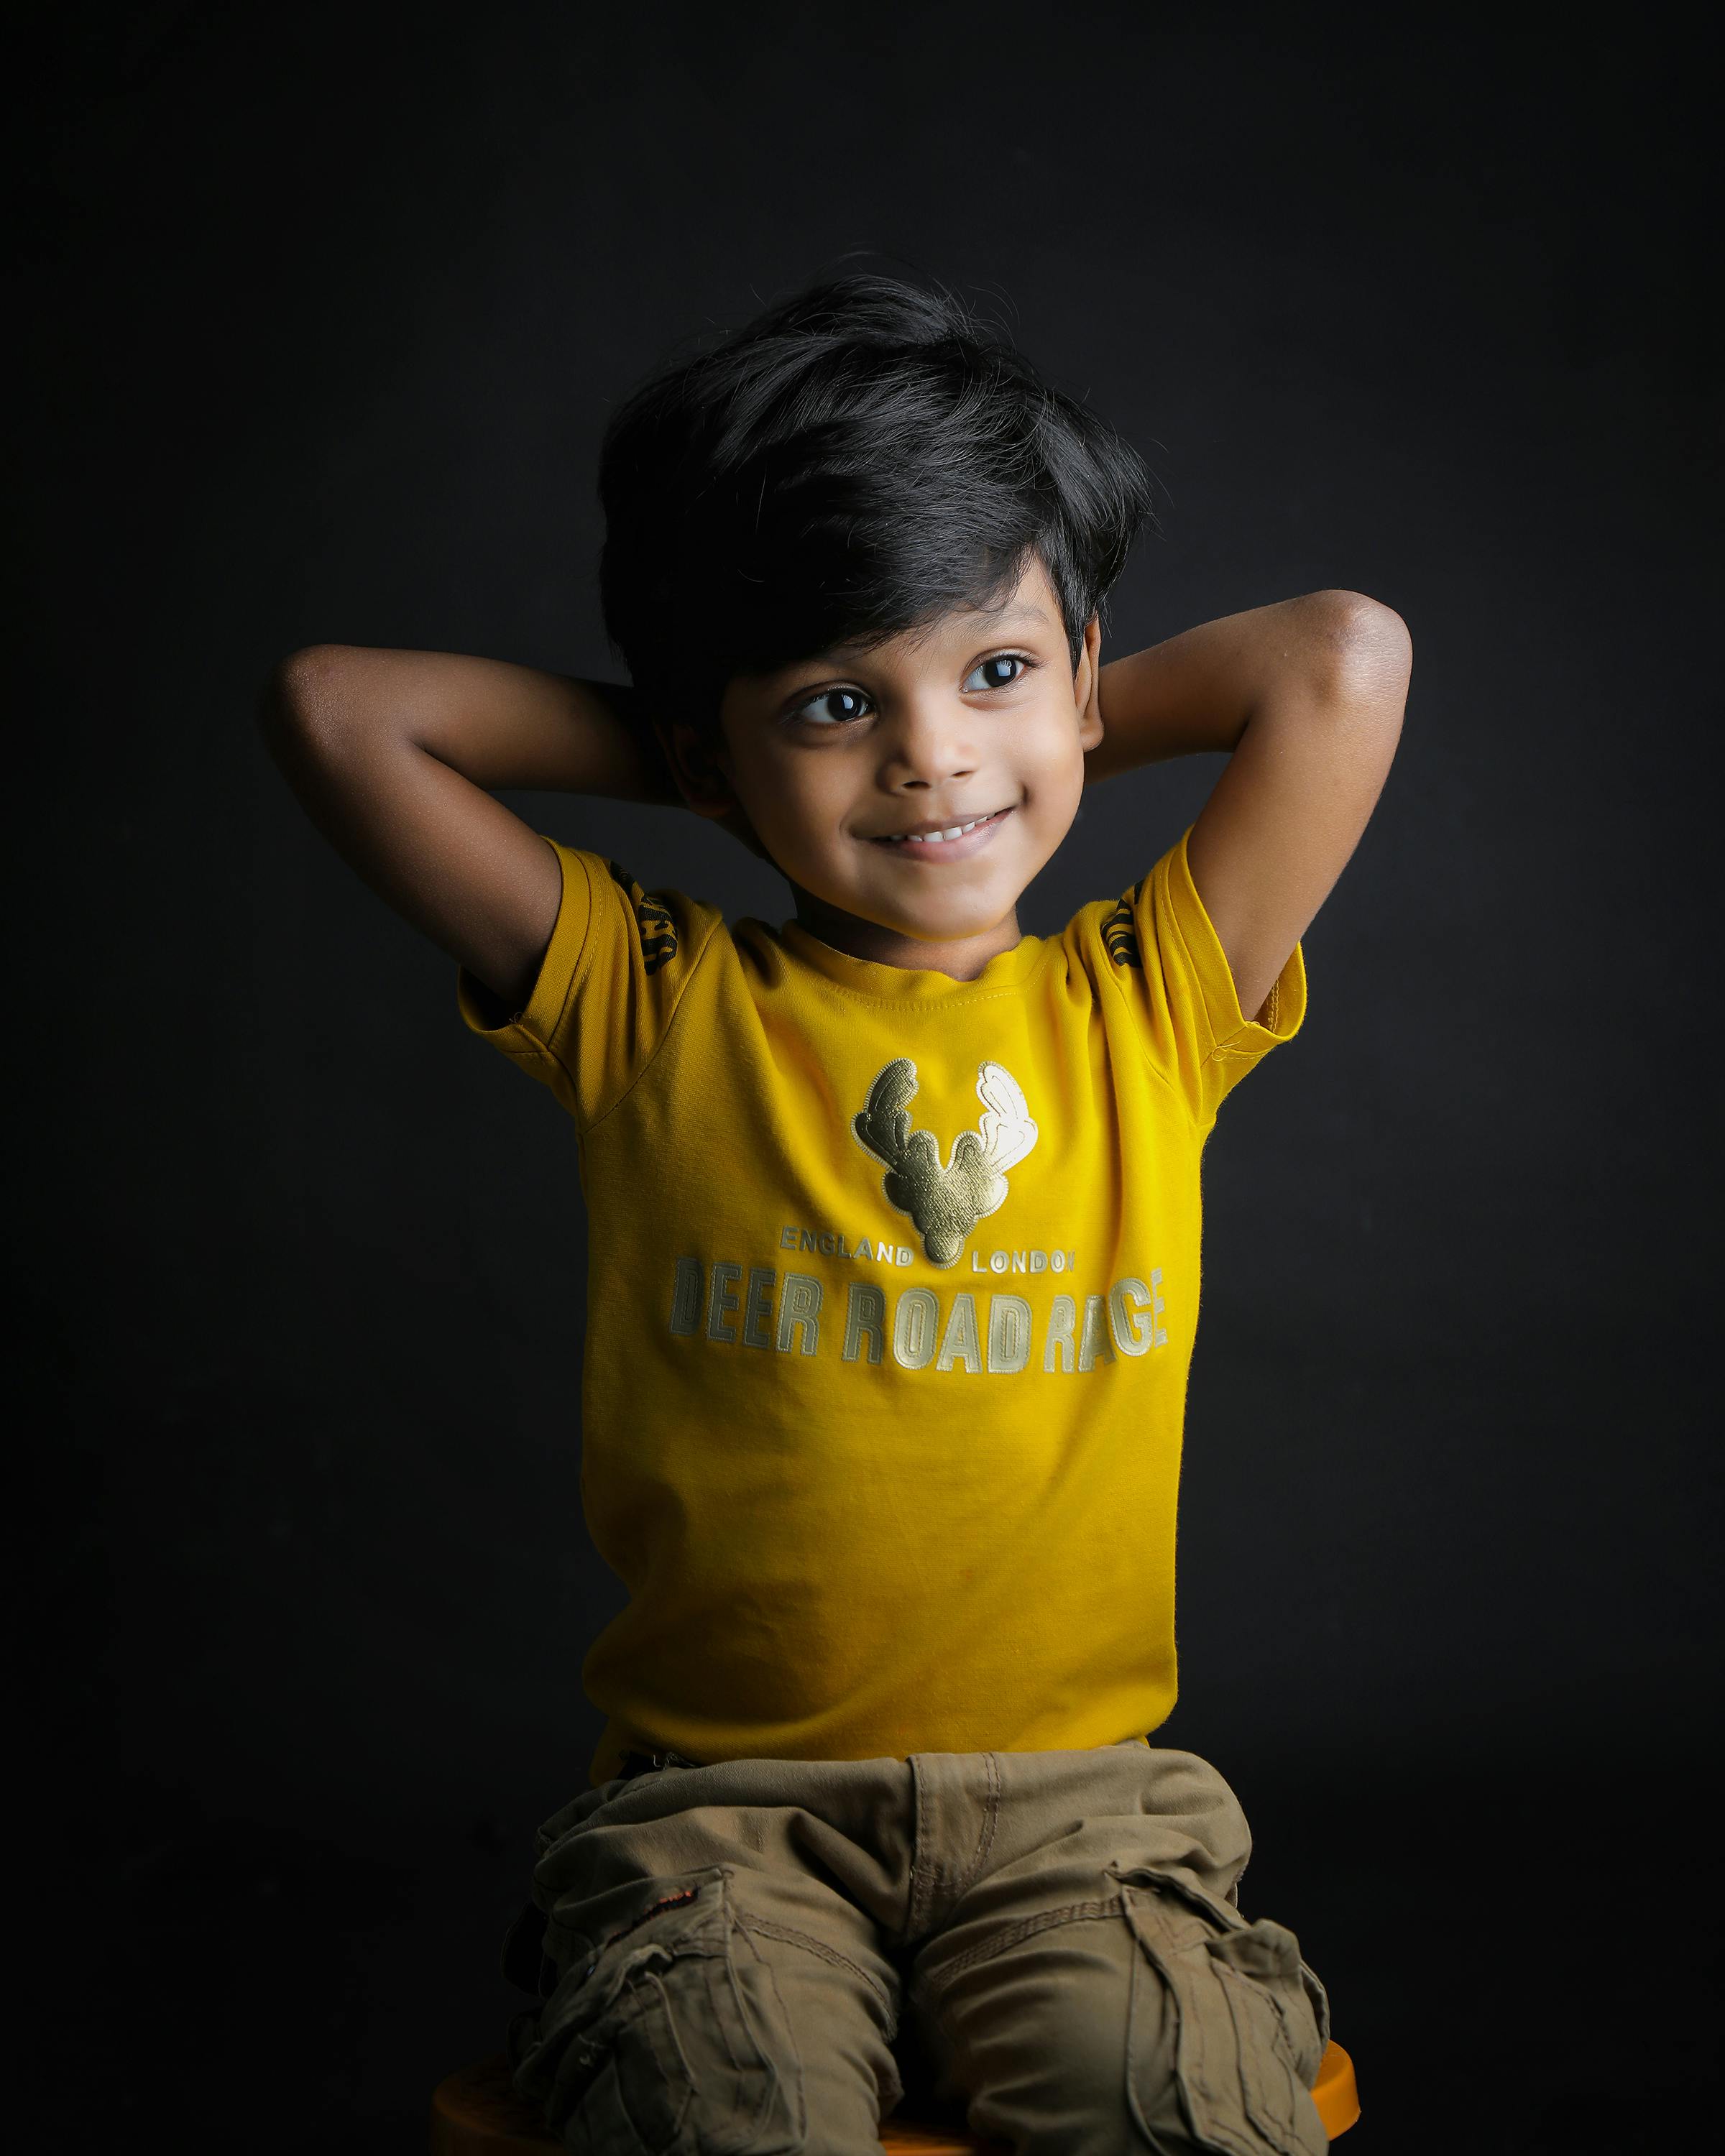
boy, cheek, smile, shoulder, flash photography, human body, neck, sleeve, happy, gesture, elbow, finger, cool, t shirt, fun, human leg, darkness, sitting, child, thigh, knee, sportswear, toddler, portrait, portrait photography, chest, shorts, grass, photo shoot, child model, top, laugh